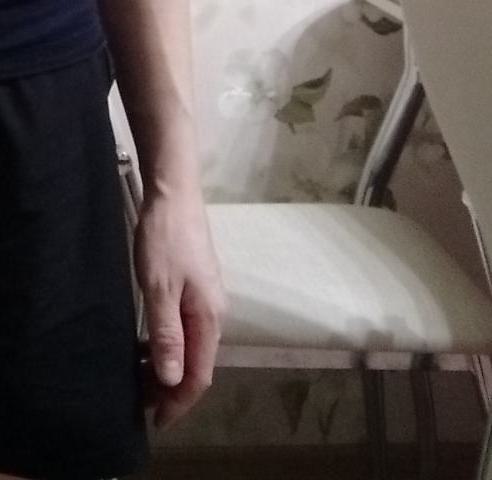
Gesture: no_gesture